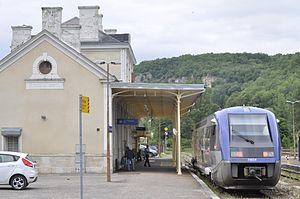
X73500 à quai en gare de Saint-Denis-près-Martel.
La gare de Saint-Denis-près-Martel est une gare ferroviaire française, des lignes de Brive-la-Gaillarde à Toulouse-Matabiau via Capdenac et de Souillac à Viescamp-sous-Jallès, située au lieu-dit La Gare sur le territoire de la commune de Saint-Denis-lès-Martel, dans le département du Lot, en région Occitanie.
La liste des gares du Lot, est une liste des gares ferroviaires, haltes ou arrêts, situées dans le département du Lot, en région Occitanie.